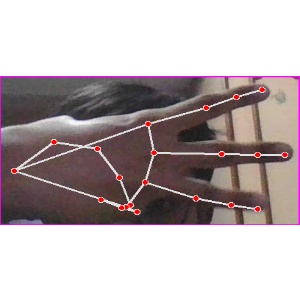
अक्षर: भ